Godfrey Baring

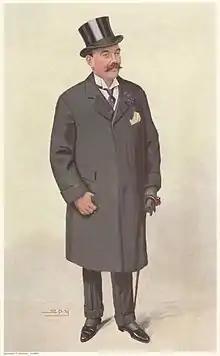

At the 1906 general election he was elected as member of parliament for the Isle of Wight, but lost the seat at the next election in January 1910. He was created a baronet, of Nubia House in the parish of Northwood in the Isle of Wight, on 4 February 1911. He returned to parliament in the same year when he was elected MP for Barnstaple at a by-election. At the 1918 general election, he sought to return to the House as member of parliament again for the Isle of Wight, but finished second.